Dawson College

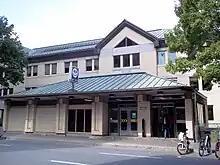
Dawson College behind the Atwater metro station

In September 1945, McGill University established a satellite campus called Sir William Dawson College at the Royal Canadian Air Force base in St. Johns (now Saint-Jean-sur-Richelieu), Quebec. This first incarnation of the college was set up to handle the overflow registration of servicemen after the Second World War. Populated mainly by engineering and science students who were required to live onsite, the college operated for five years. It was named after Sir William Dawson, a principal of McGill University from 1855 to 1893.